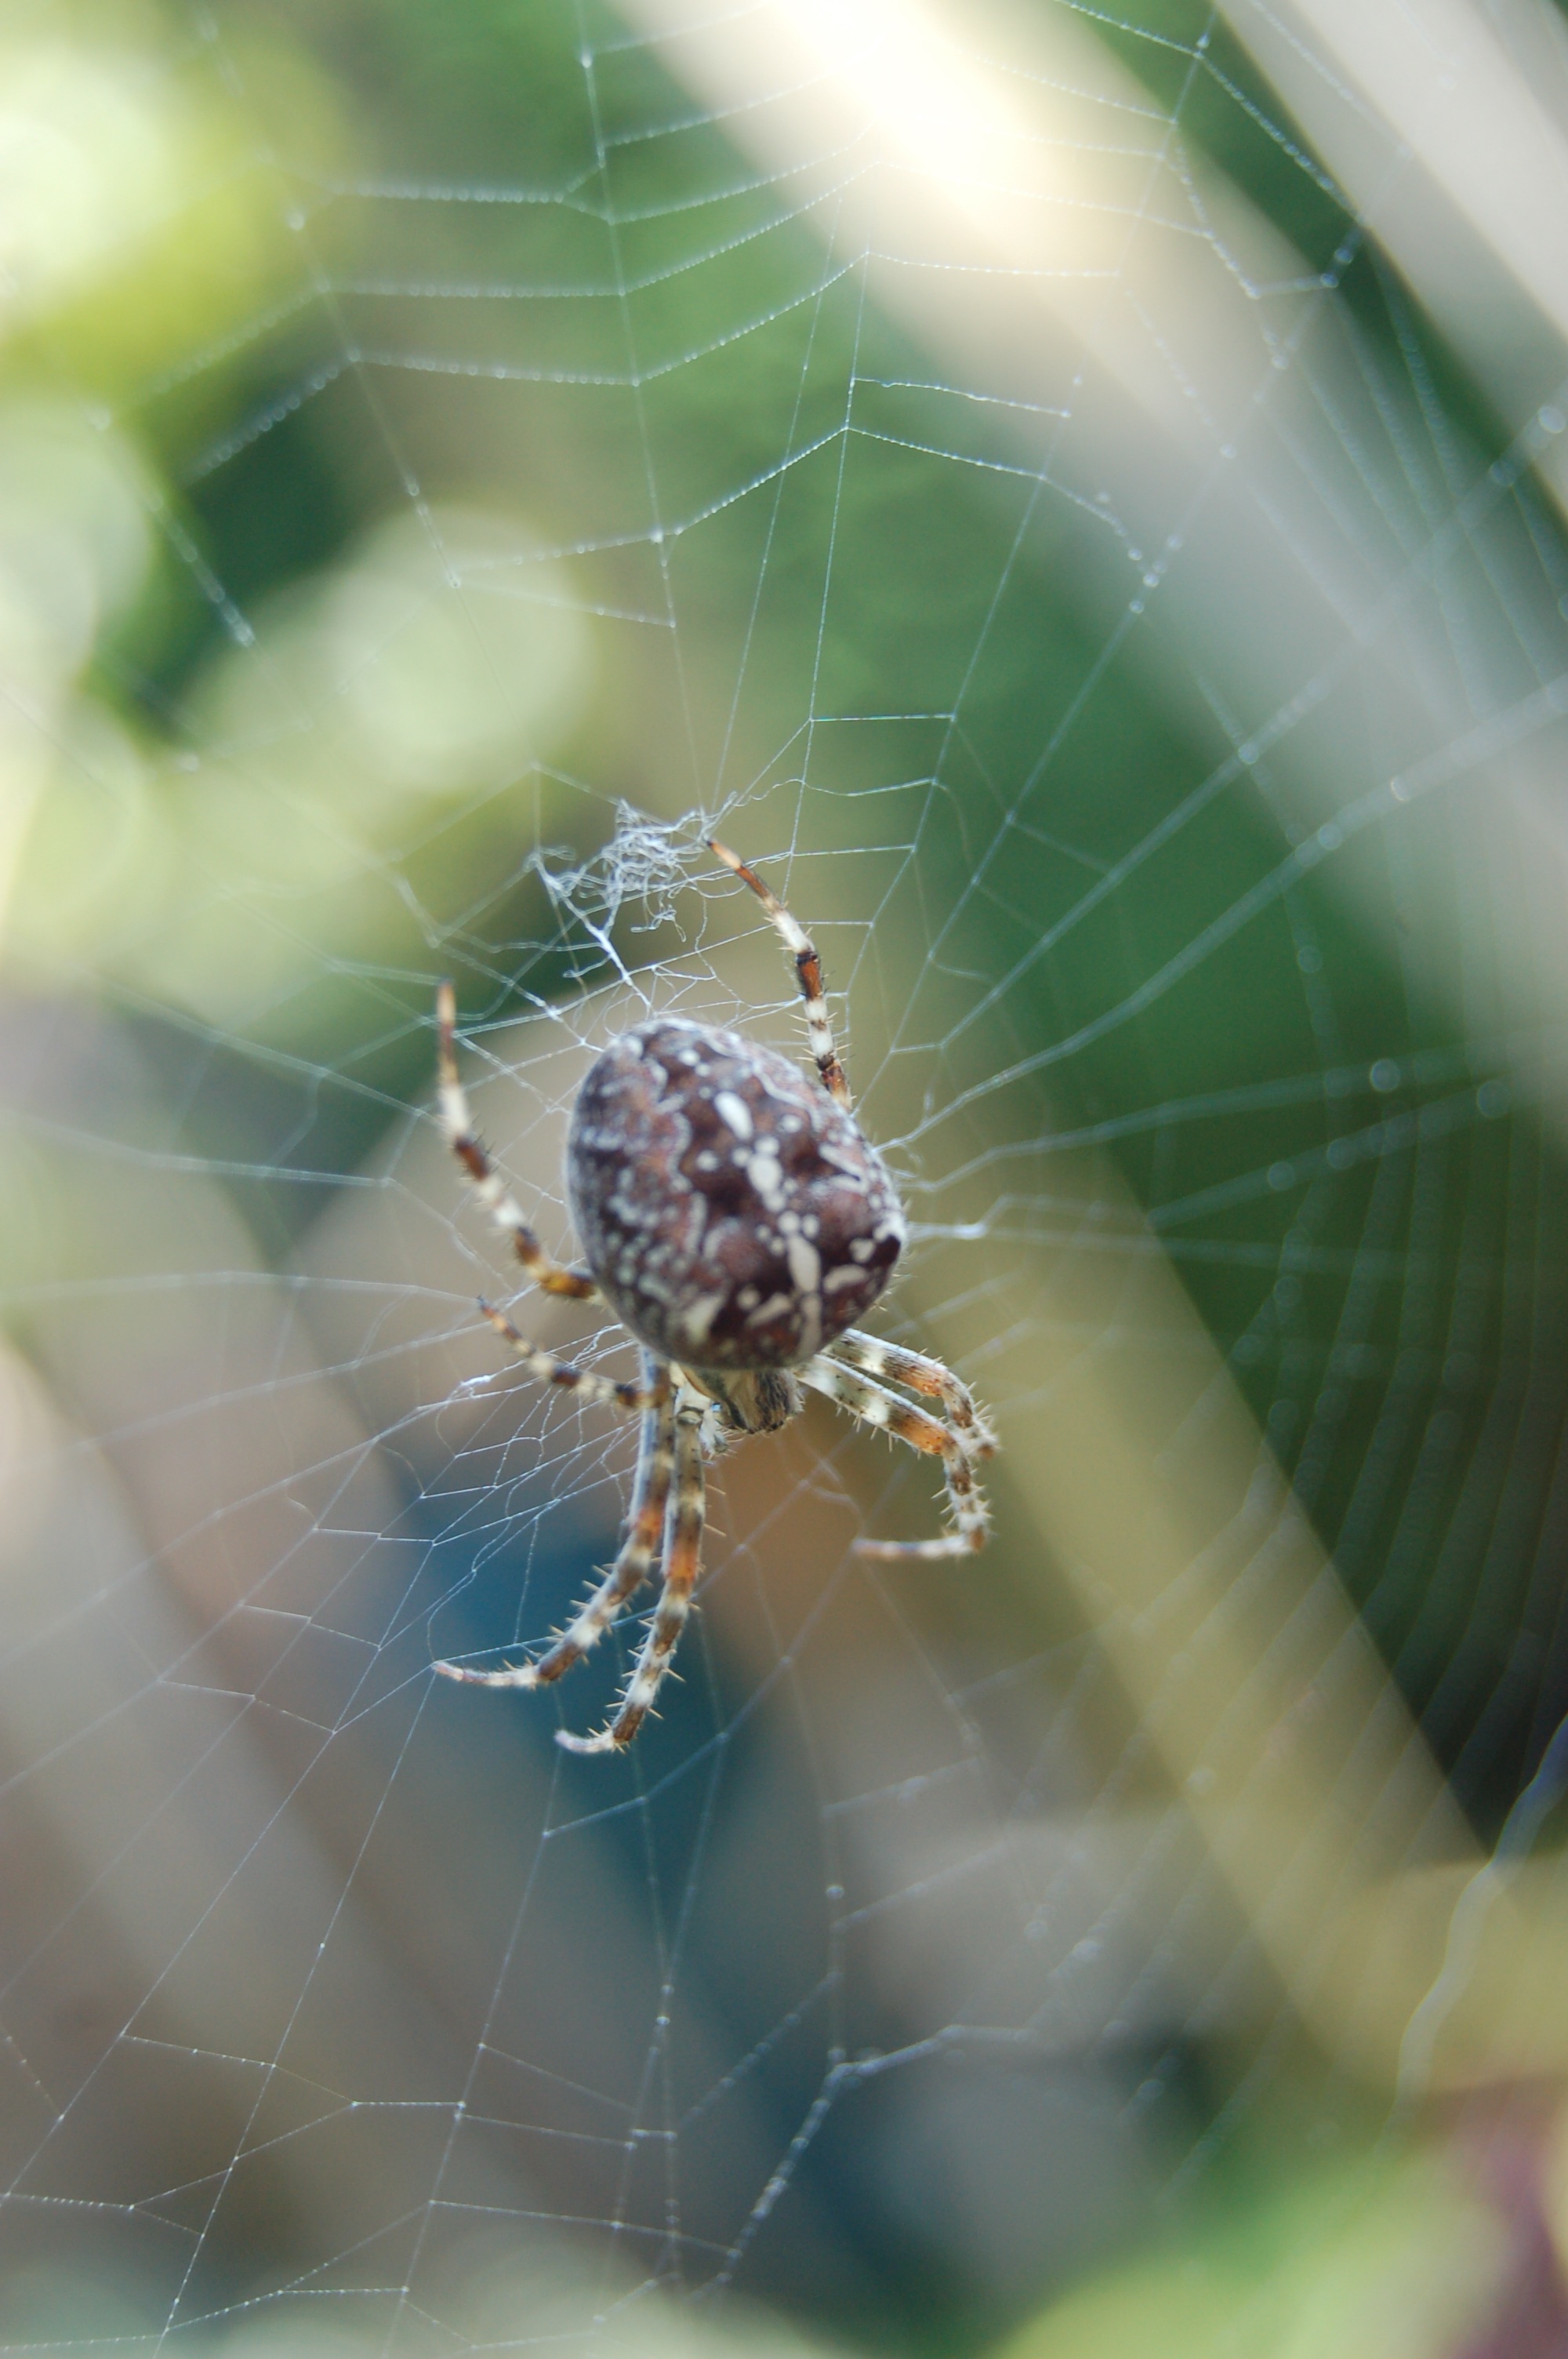
nature, photography, web, green, biology, bug, fauna, material, invertebrate, spider web, cobweb, close up, spider, arachnid, garden spider, arachnida, argiope, spin, macro photography, arthropod, european garden spider, araneus, orb weaver spider, web spiders